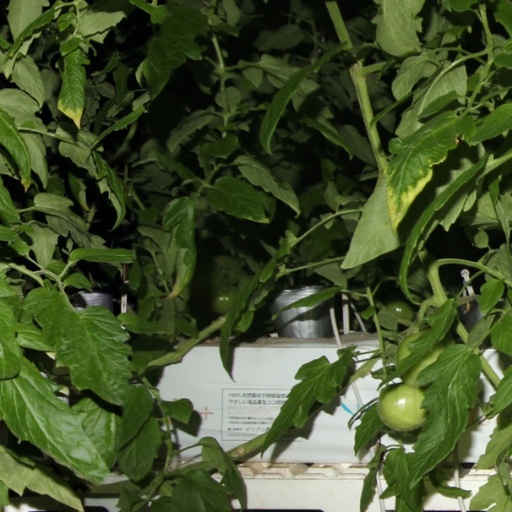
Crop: tomato